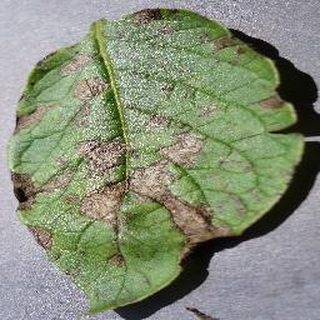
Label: potato_early_blight